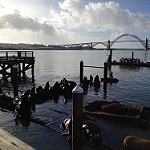
Label: sea